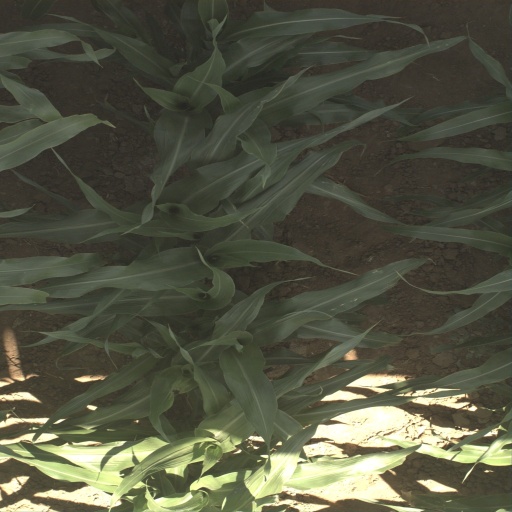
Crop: sorghum